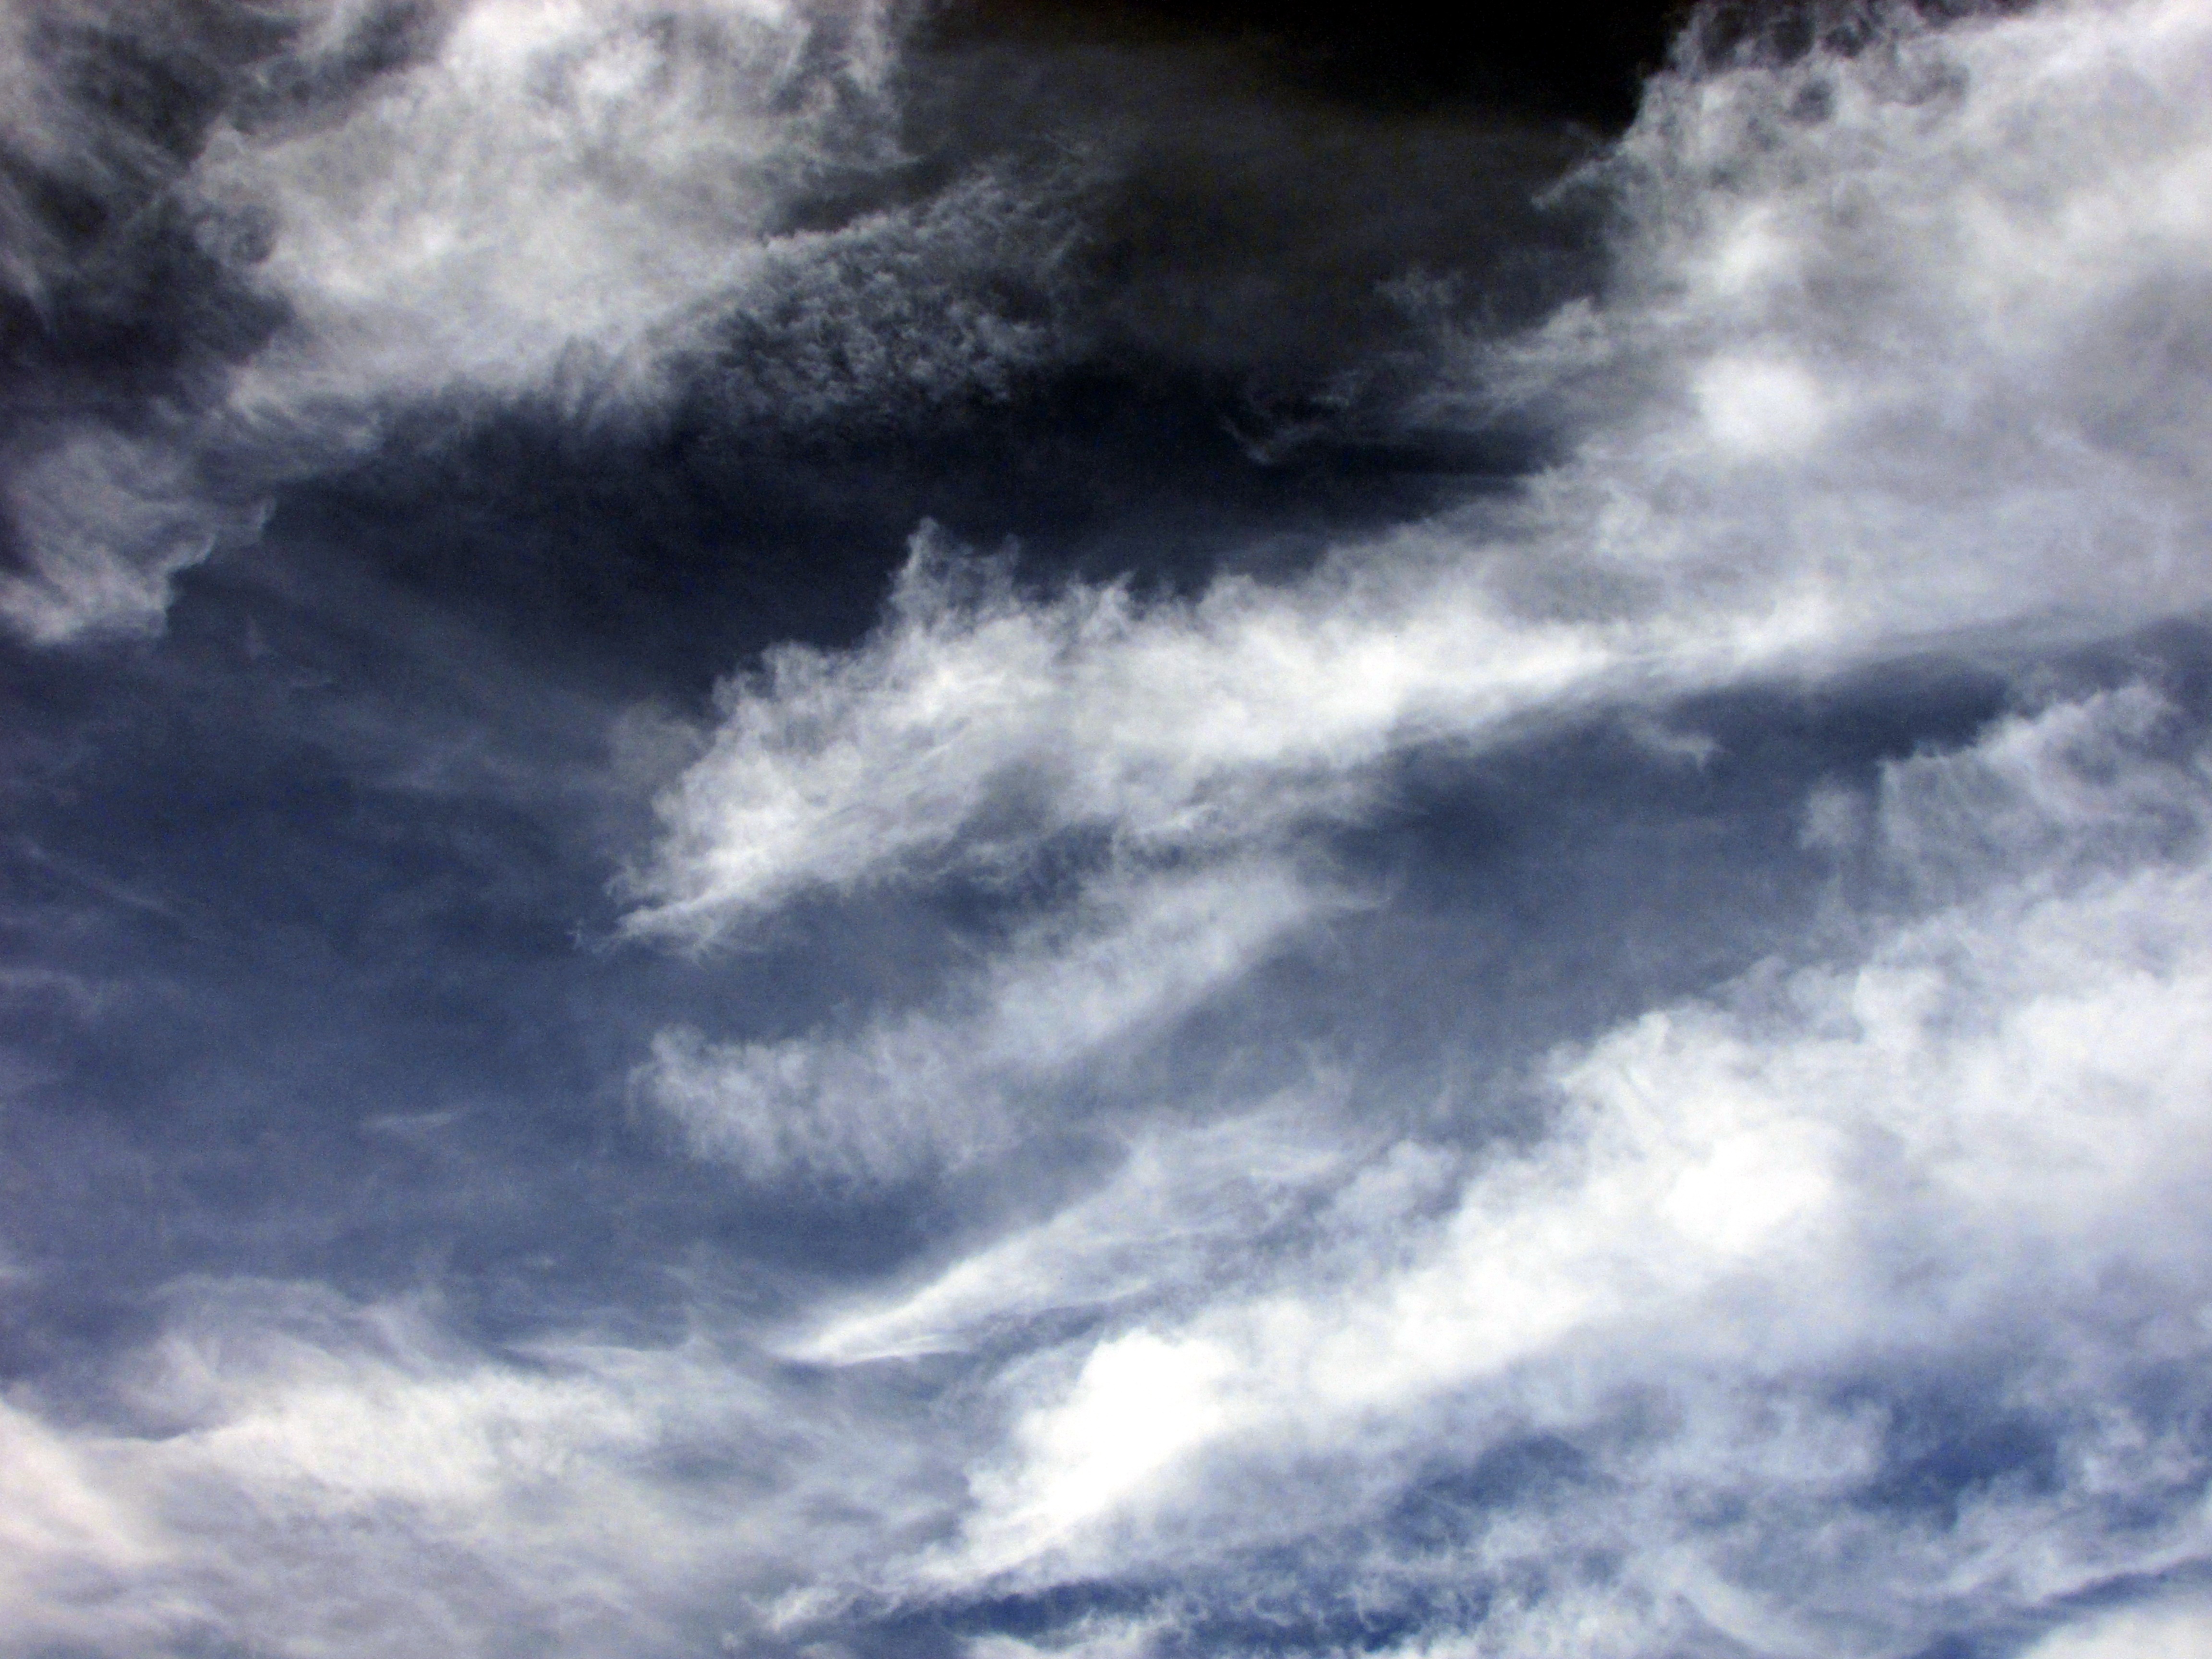
light, cloud, sky, sunlight, atmosphere, cumulus, clouds, background, good weather, meteorological phenomenon, look in the sky, atmosphere of earth, wind wave